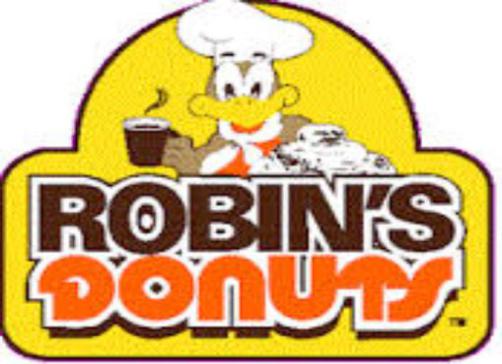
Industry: Food